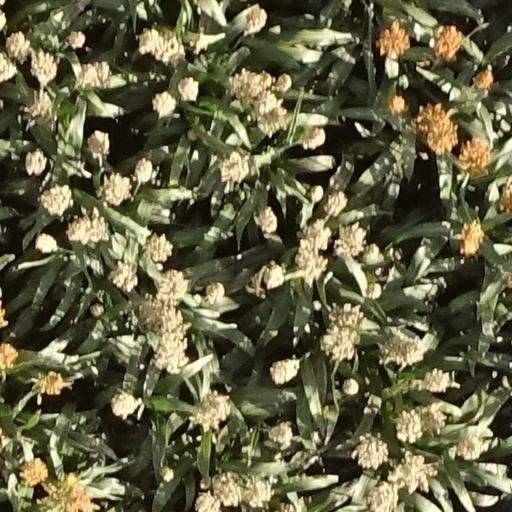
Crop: sorghum